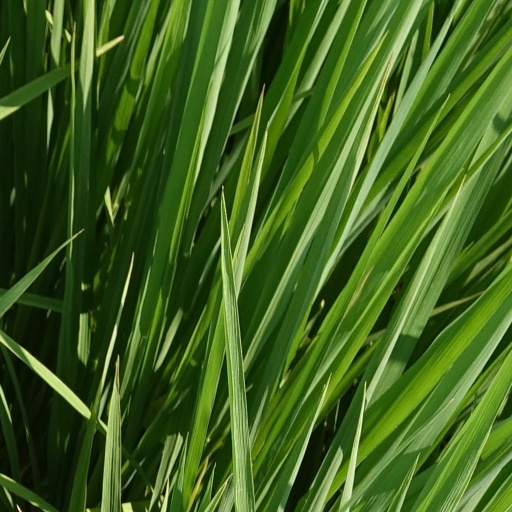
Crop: rice